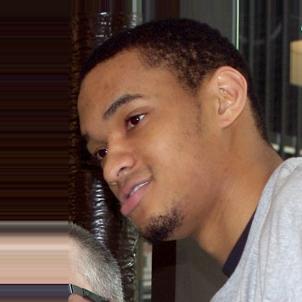
Age: 25